Oyster card

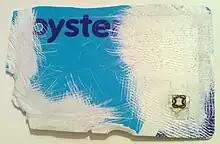
A damaged Oyster card, revealing the microchip in the lower right corner and the antenna running around the perimeter of the card

The Oyster card has a claimed proximity range of about . The card operates as a RFID system and is compatible with ISO/IEC 14443 types A and B. Oyster readers can also read other types of cards including Cubic Transportation Systems' Go cards. From its inception until January 2010, Oyster cards were based on NXP/Philips' MIFARE Classic 1k chips provided by Giesecke & Devrient, Gemalto and SchlumbergerSema. All new Oyster cards have used MIFARE DESFire EV1 chips since December 2009. From February 2010, MIFARE Classic-based Oyster cards were no longer issued. MIFARE DESFire cards are now widely used as transport smartcards.